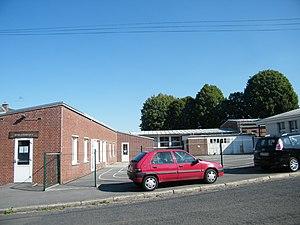
Hangest (Somme, Fr), école.
Hangest-sur-Somme est une commune française située dans le département de la Somme en région Hauts-de-France.